National Border Patrol Museum

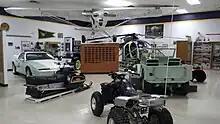

The museum was established by a 1979 vote of the Fraternal Order of Retired Border Patrol Officers. The state of Texas issued its certificate of incorporation in 1980, and the Internal Revenue Service recognized it as a tax-exempt 501(c)(3) nonprofit organization. Its original location from 1985 to 1992 was the Cortez Building in El Paso. From 1992 to 1994, museum artifacts were in storage awaiting construction of a new building. The current space opened its doors in 1994, and it is located on of land in the Castner Range National Monument.